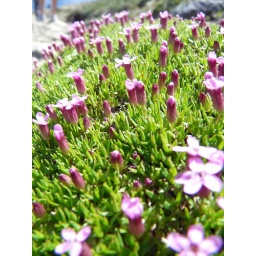
a crazy little patch of alien world flowers up on the top of the mountain in its roughed up glacier chunk of a soil